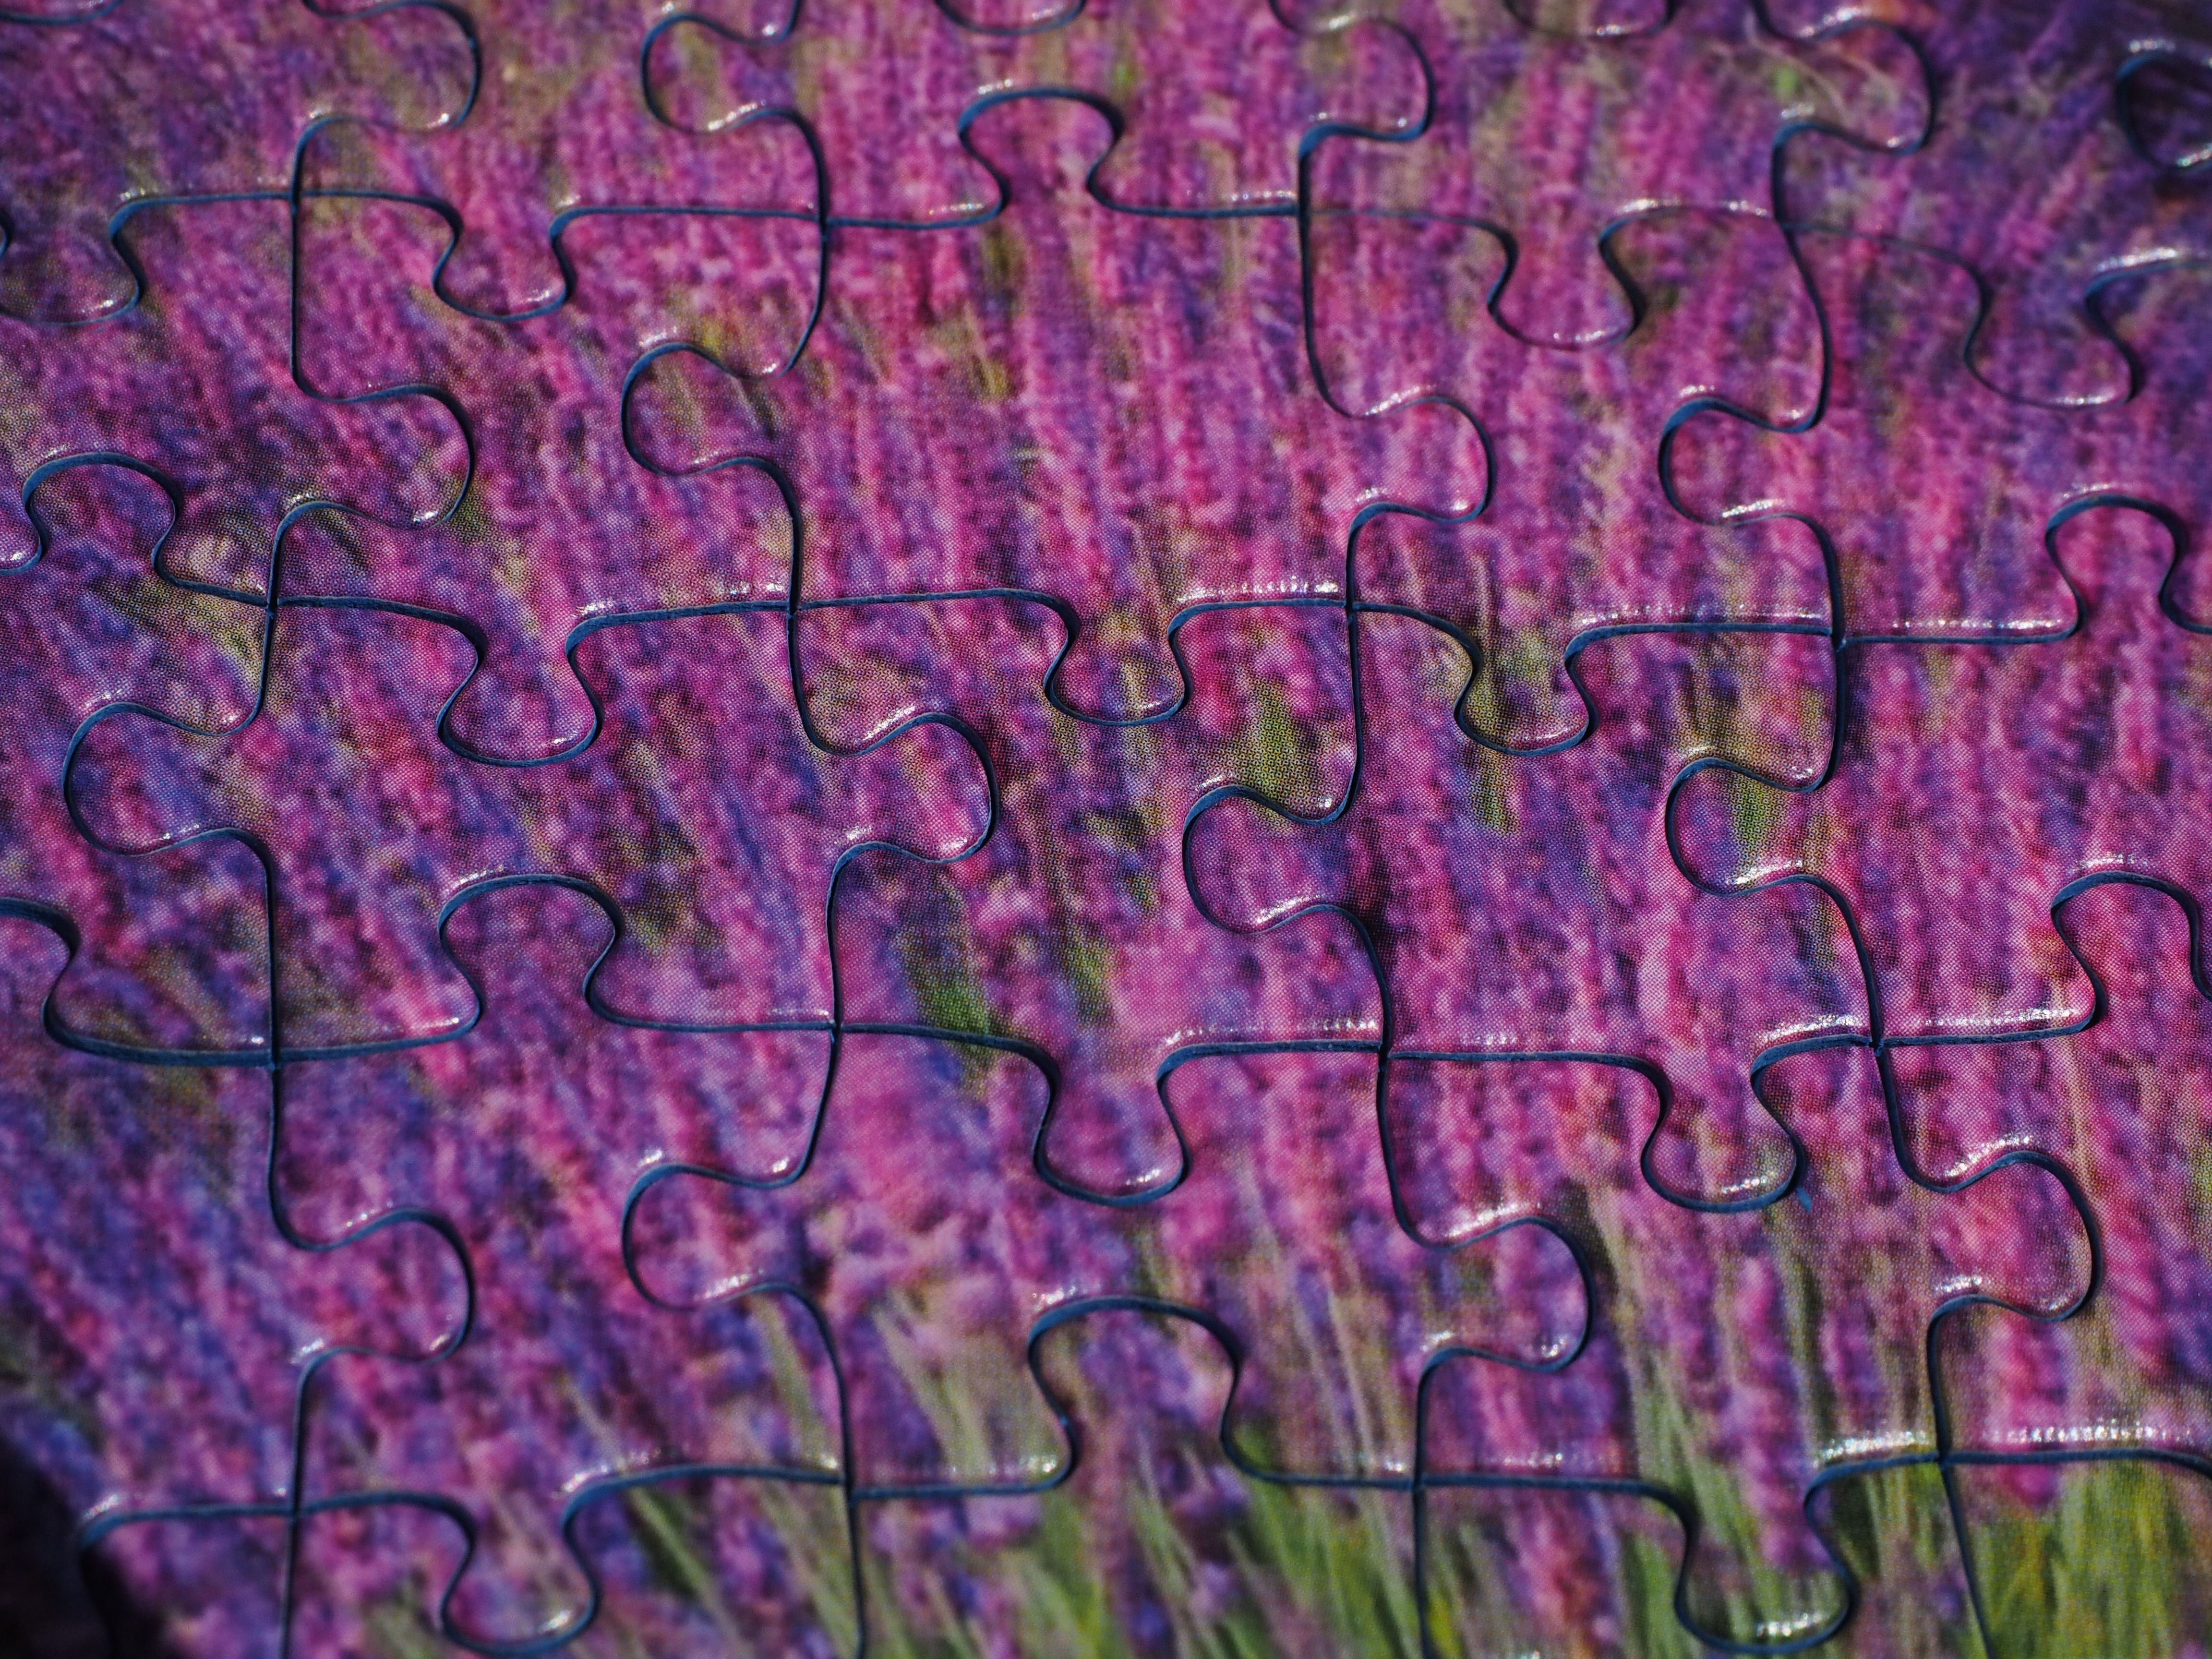
play, soil, items, graffiti, font, art, text, different, teeth, puzzle, patience, connected, share, form, memory cards covered with, put together, finish, completed, pieces of the puzzle, piecing together, pastime, solved